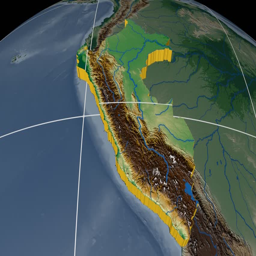
constitutional republic extruded on the world map with graticule .